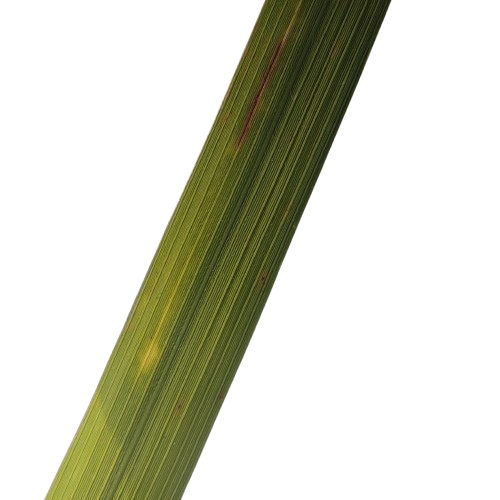
Label: Rice Tungro